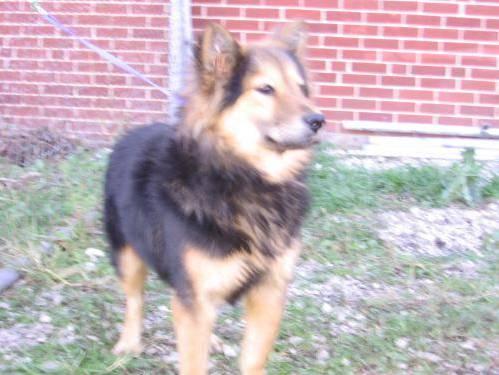
dog